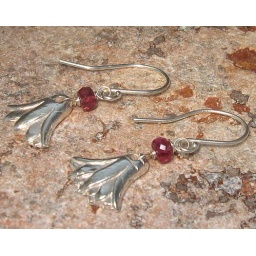
Another view of the Egyptian Lotus Earrings. Photo taken under light box with lamp and camera flash.